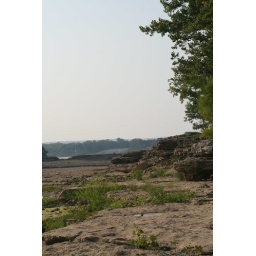
a view along the upriver shore with a glimpse of the river bed just beneath the horizon